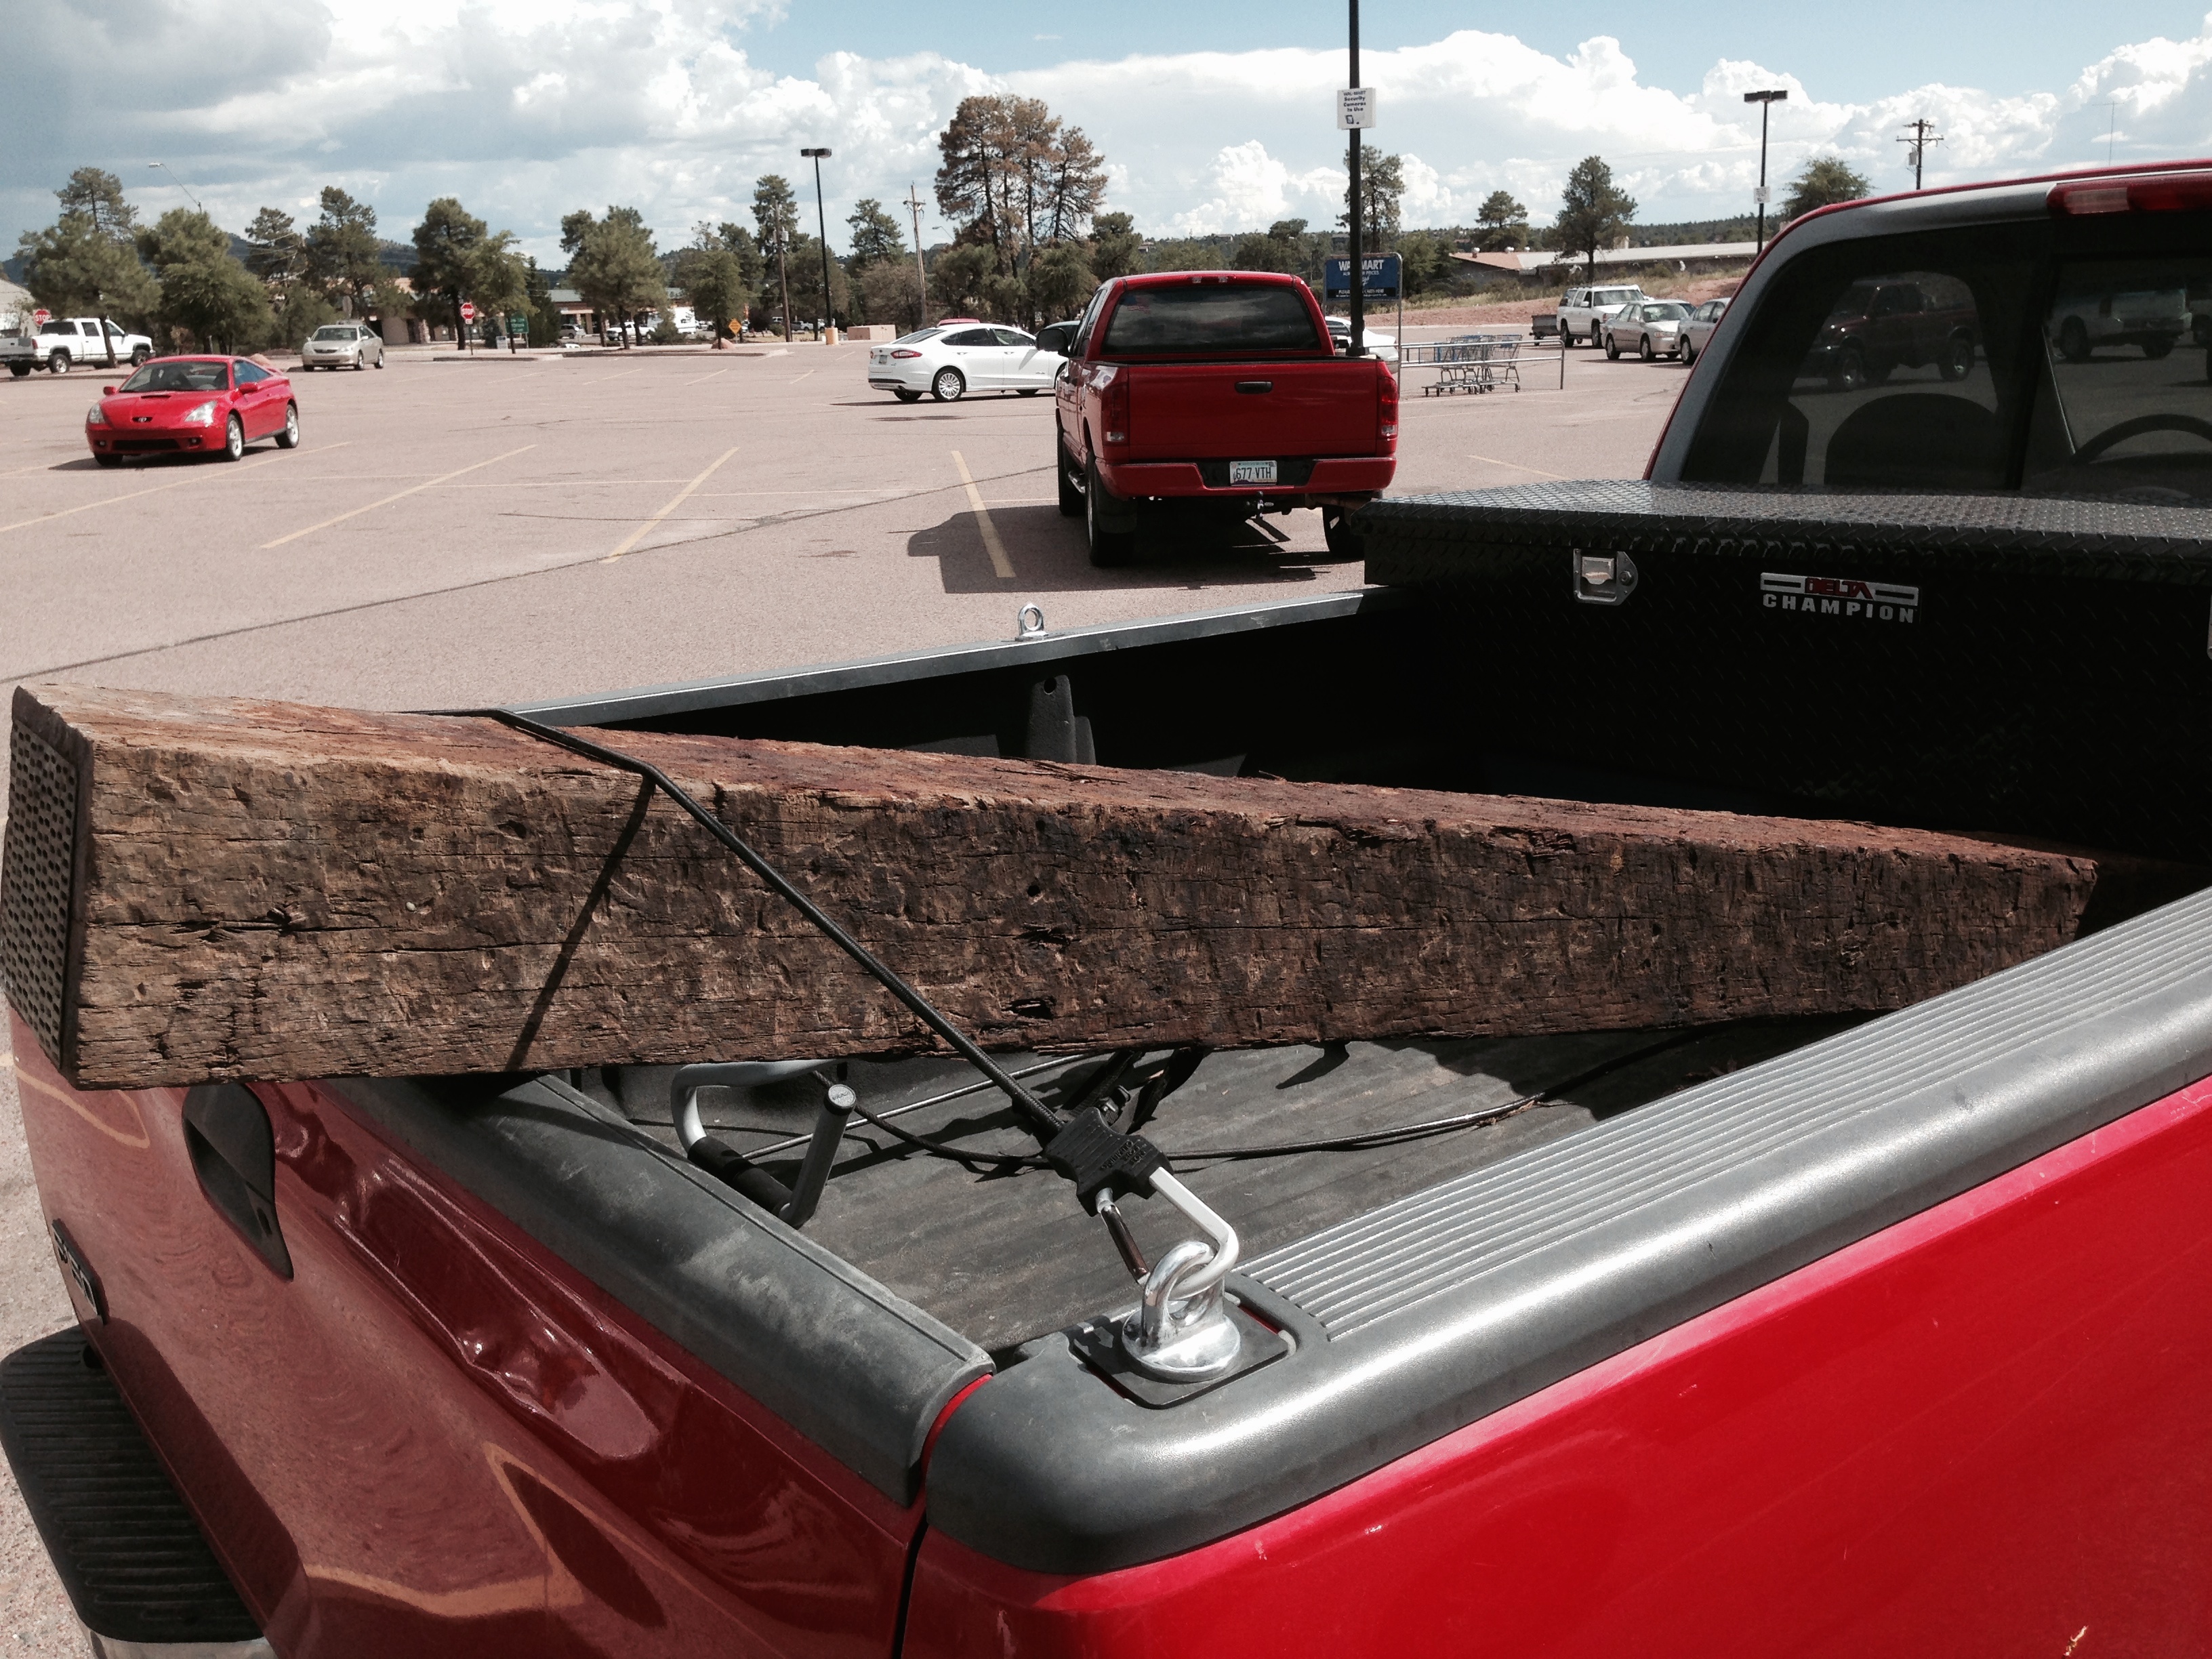
car, vehicle, motor vehicle, bumper, land vehicle, automobile make, automotive exterior, luxury vehicle